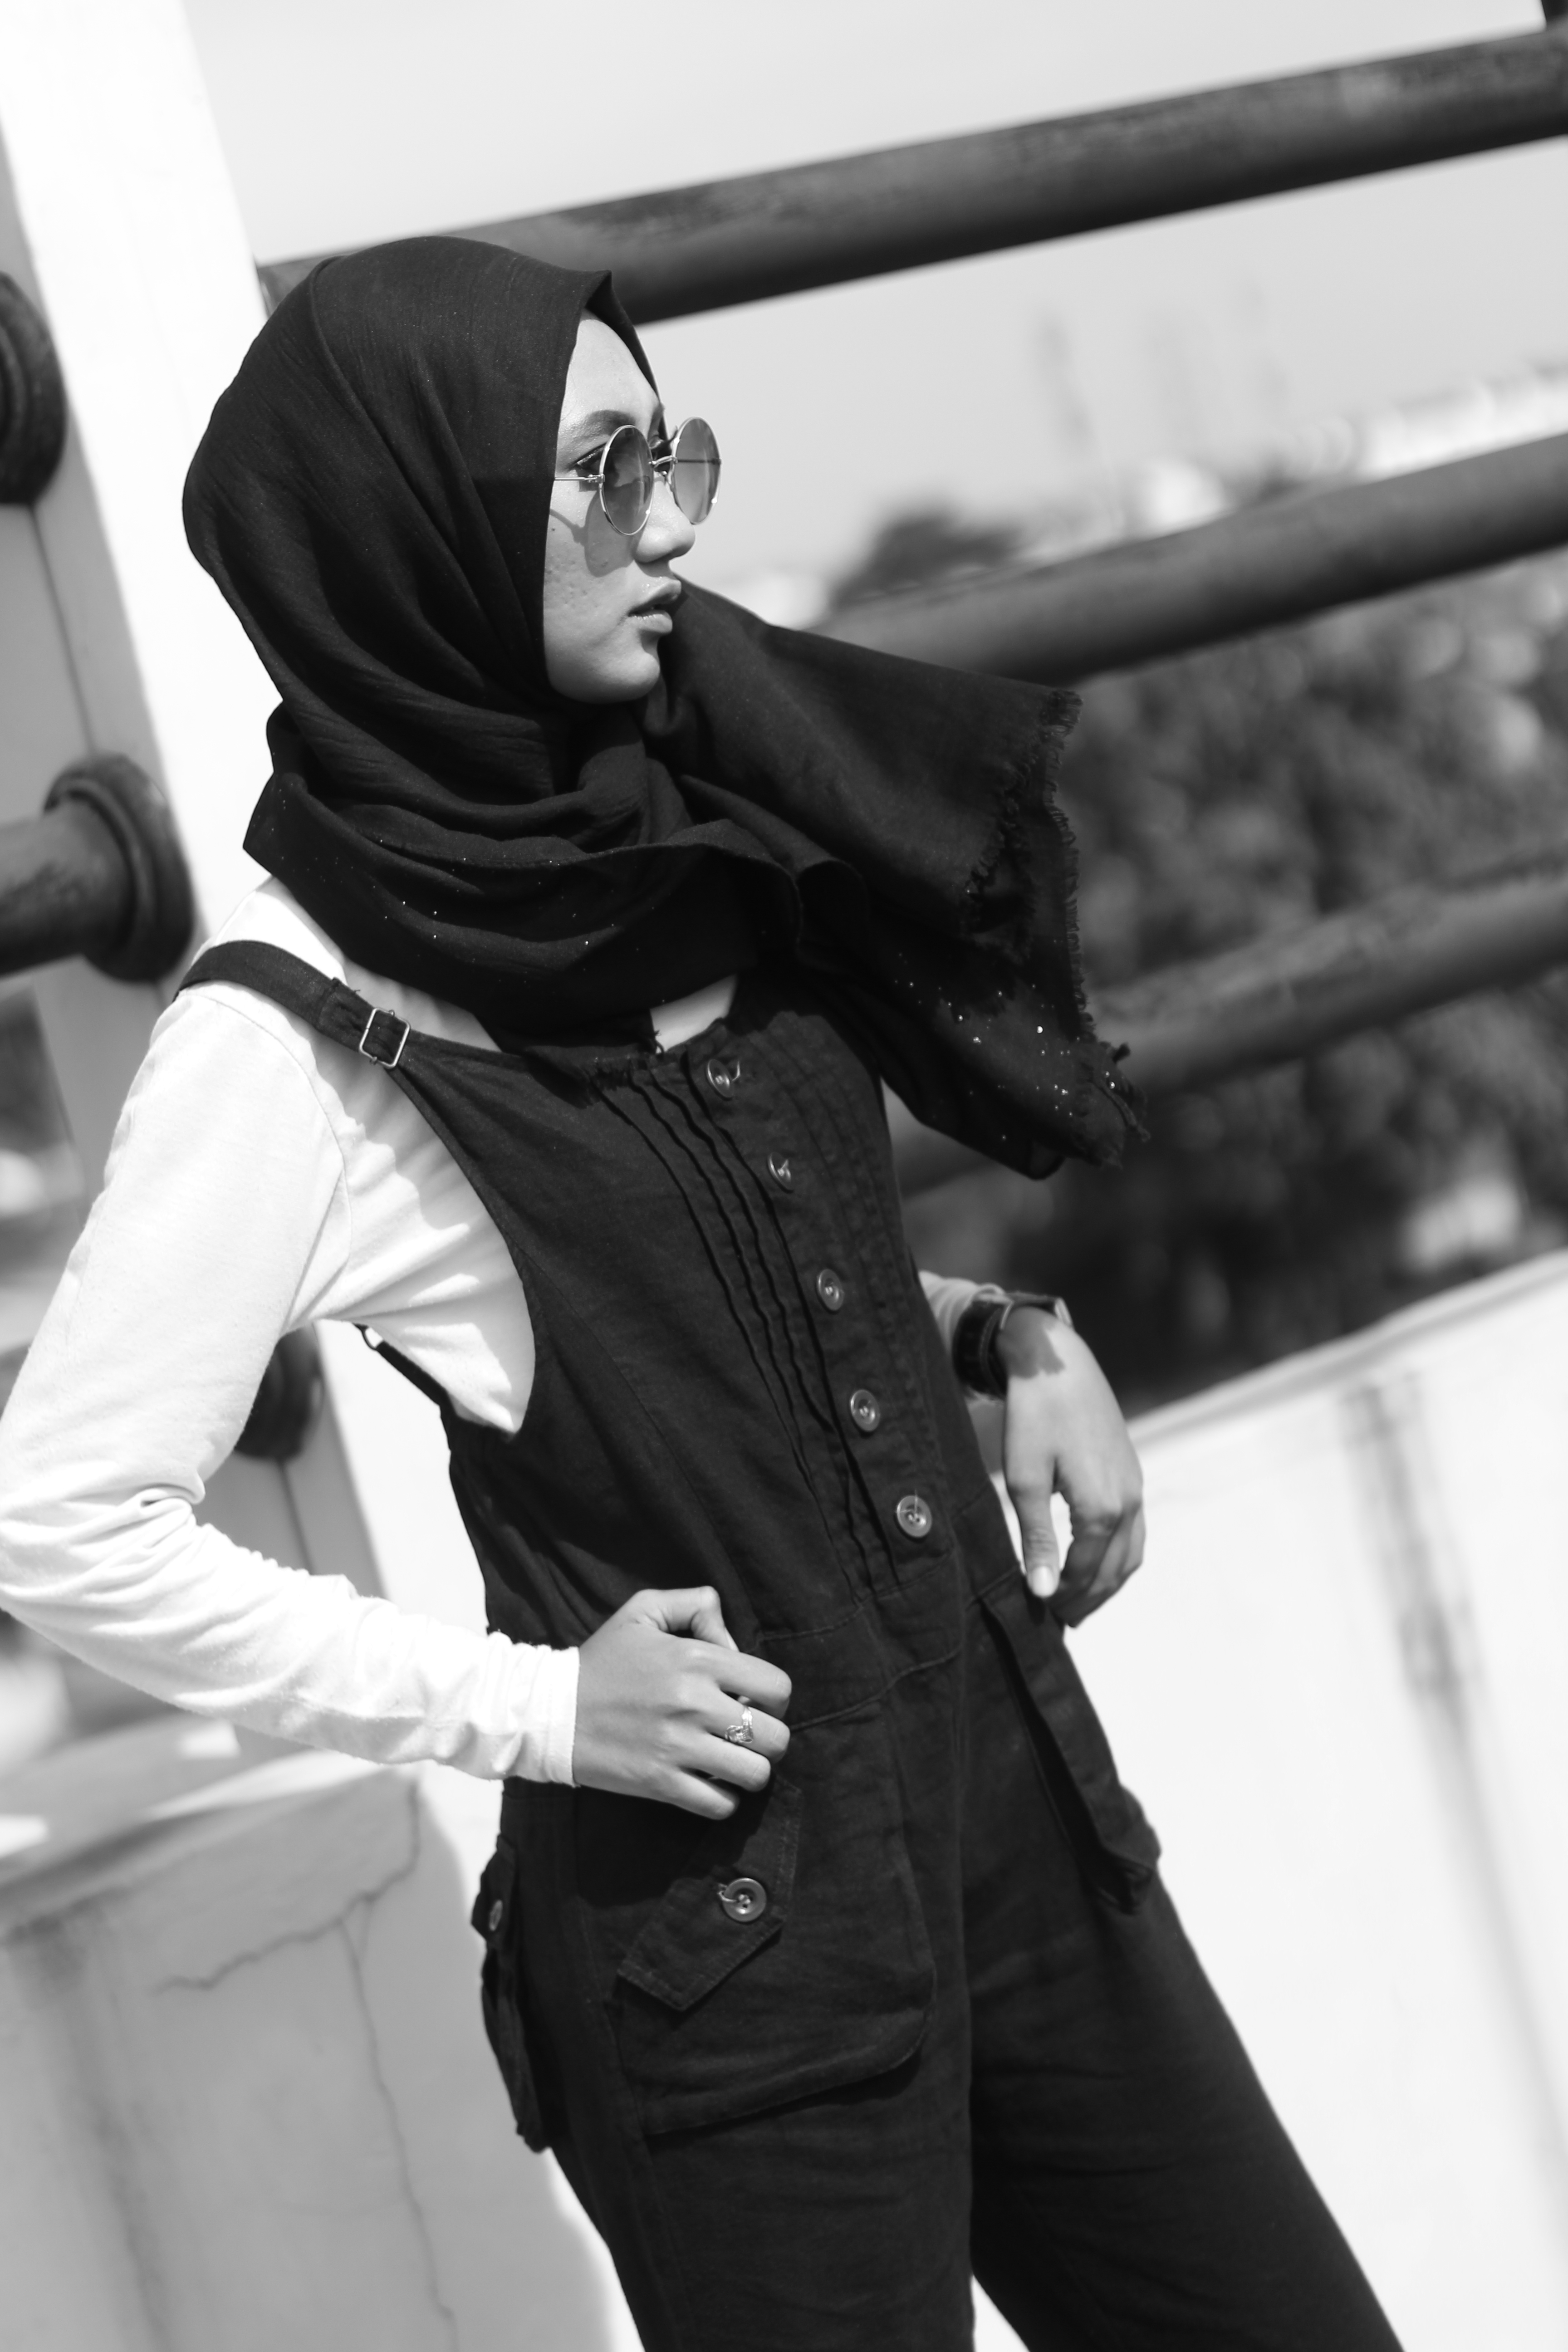
girl, white, black, photograph, black and white, photography, monochrome photography, gentleman, shoulder, outerwear, fashion, monochrome